Hernán Cattáneo

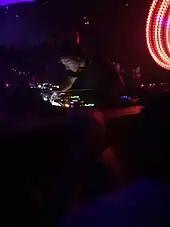
Hernan's soaring musicality

Cattáneo began his professional career playing in the early 1990s for FM Z95, a local radio station largely responsible for the diffusion of electronic dance music in Argentina.